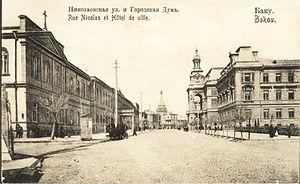
Ludvig Immanuel Nobel fut un ingénieur et entrepreneur suédois. L'un des membres les plus prééminents de la famille Nobel, il est le fils d'Immanuel Nobel et le frère d'Alfred Nobel. Il fonda et dirigea Branobel, une compagnie pétrolière à Bakou, laquelle arriva à produire 50 % du pétrole mondial. On lui crédite le mérite d'avoir créé l'industrie pétrolière russe.